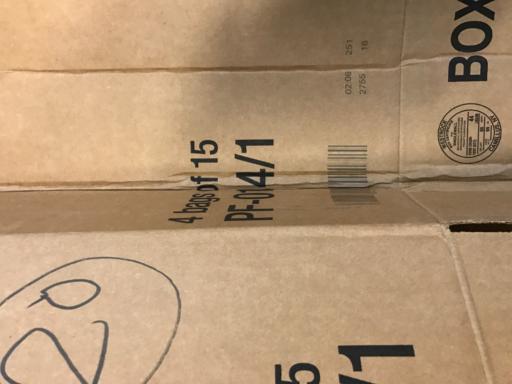
Label: cardboard